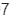
Number: 7